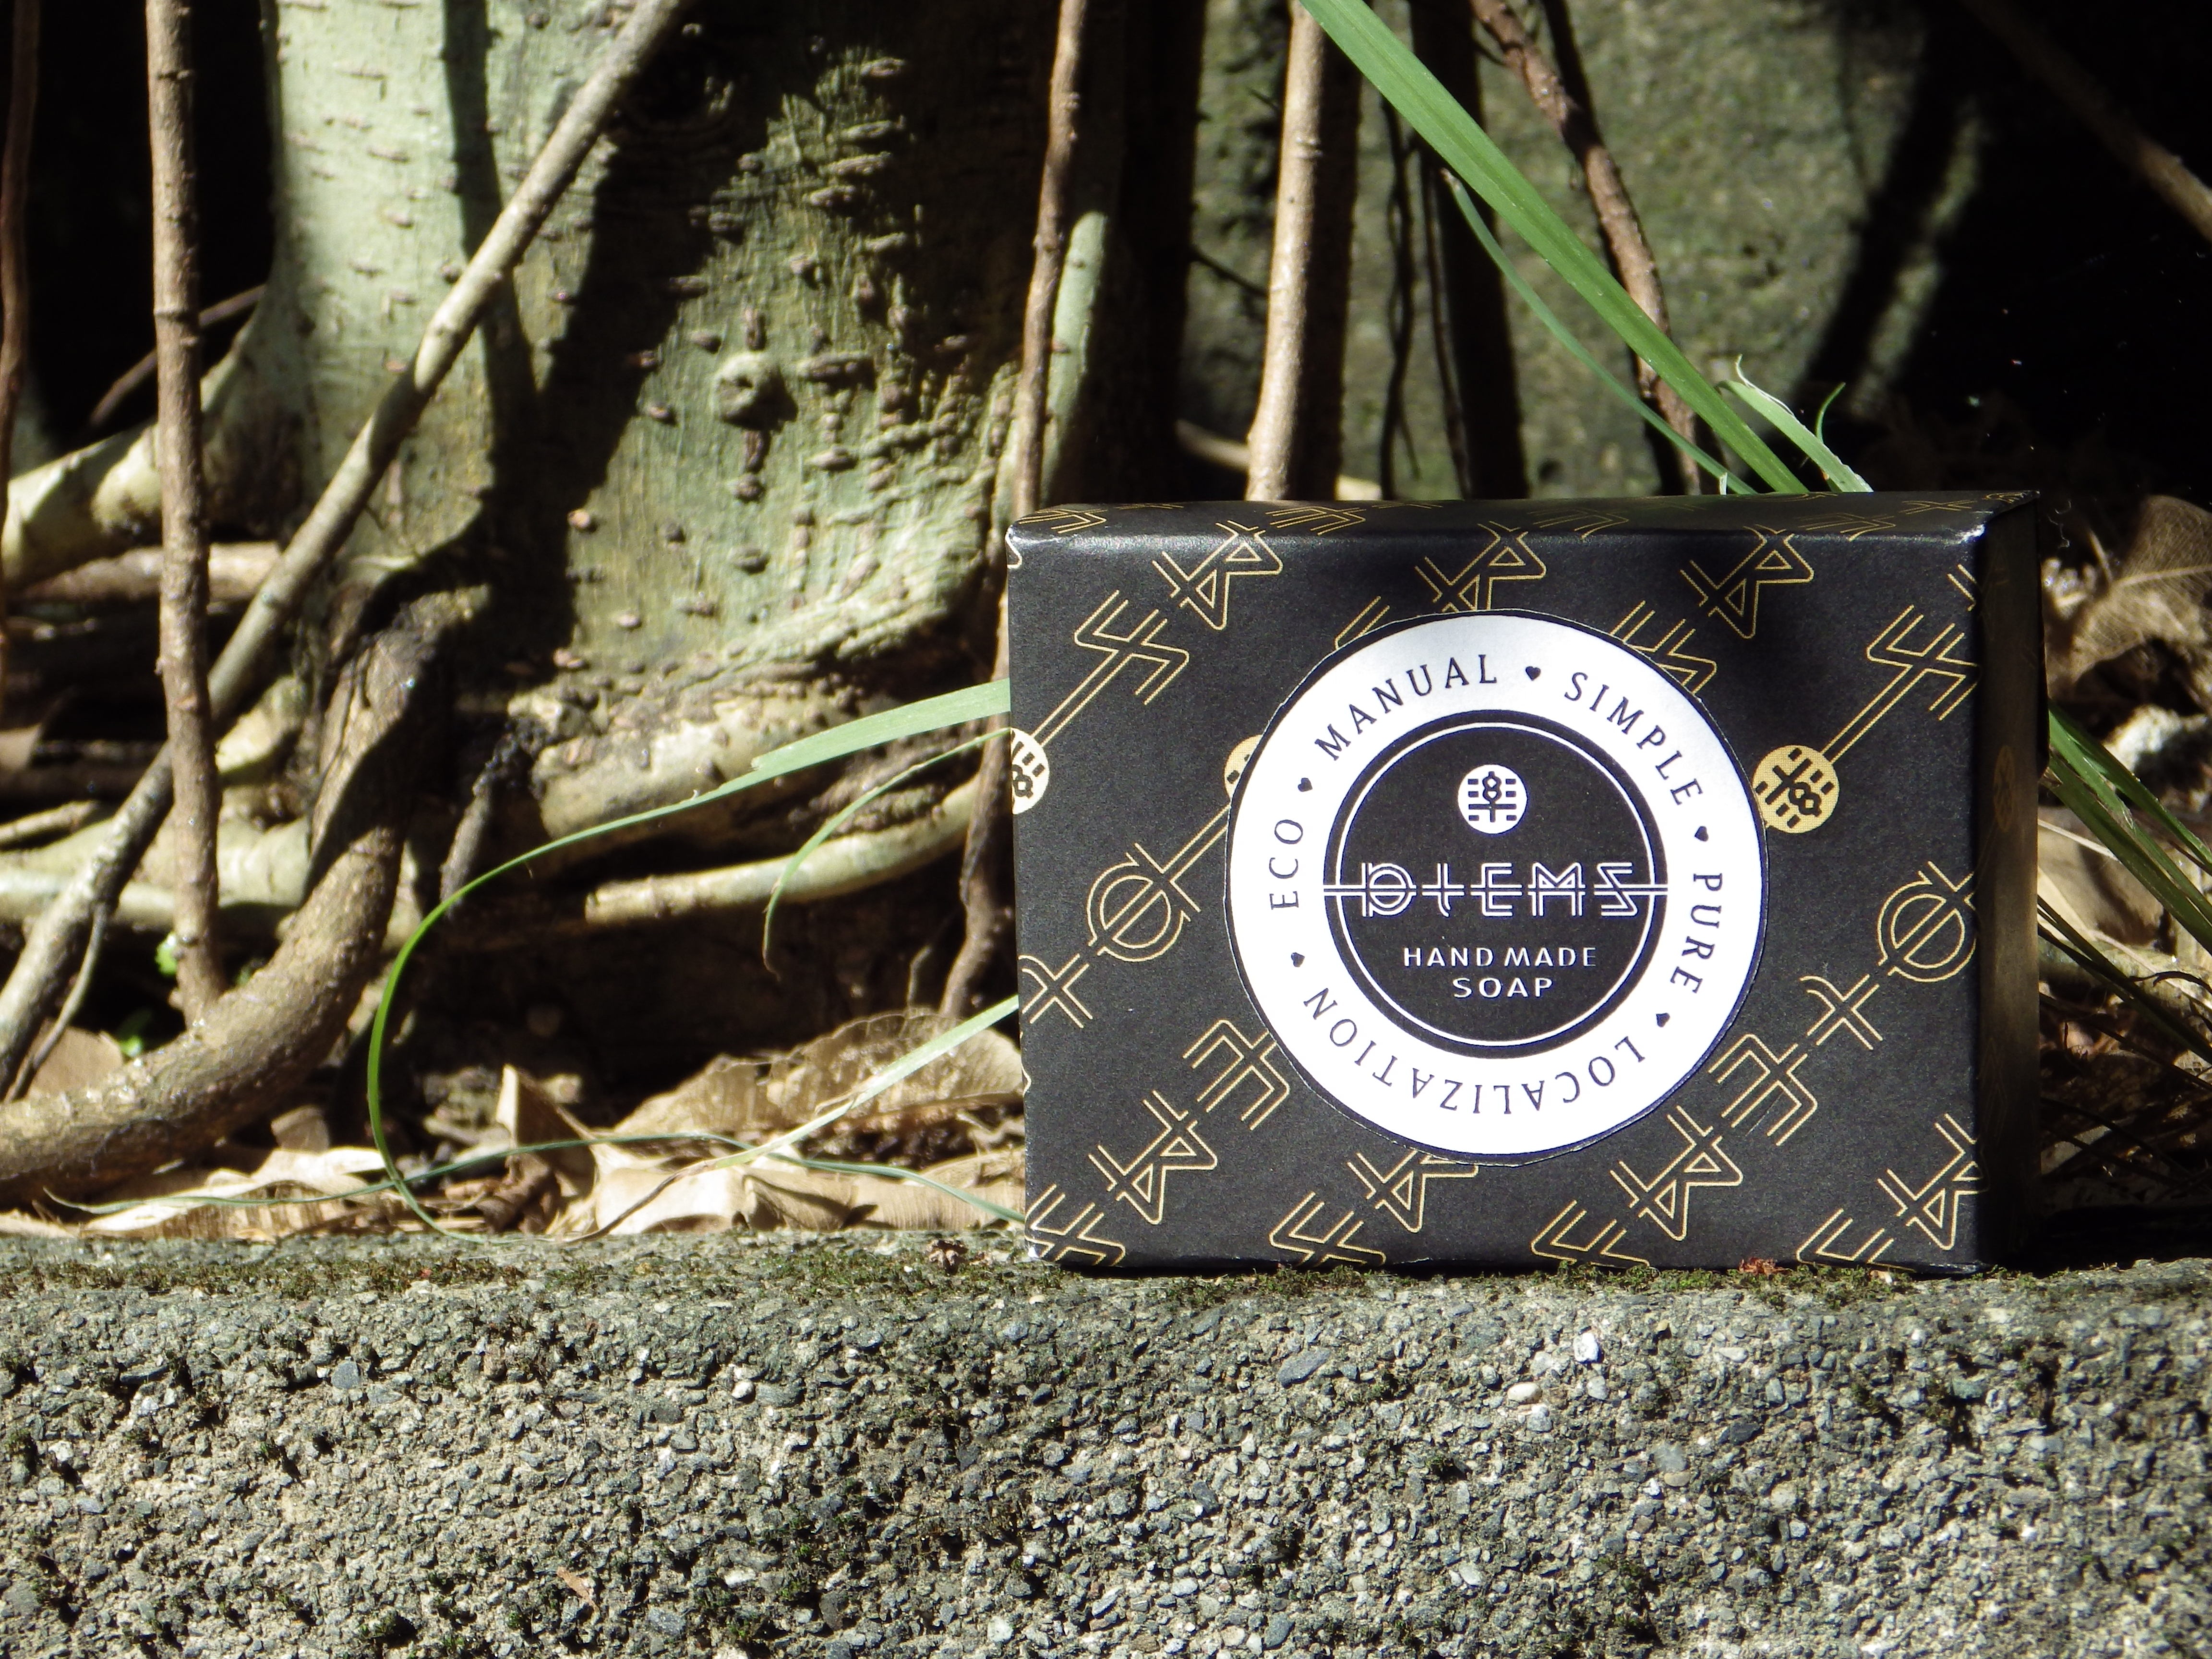
tree, wood, leaf, clean, soil, soap, minimalism